Giuseppe Pezzella

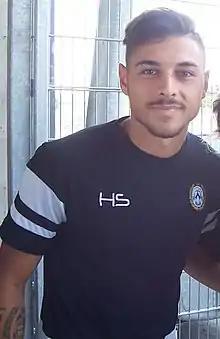
Pezzella with Udinese in 2017

Giuseppe Pezzella (born 29 November 1997) is an Italian professional footballer who plays as a left-back for club Cremonese.